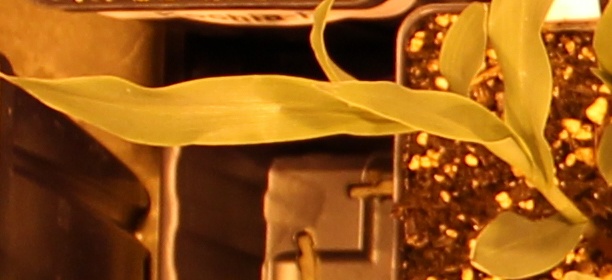
Label: Corn